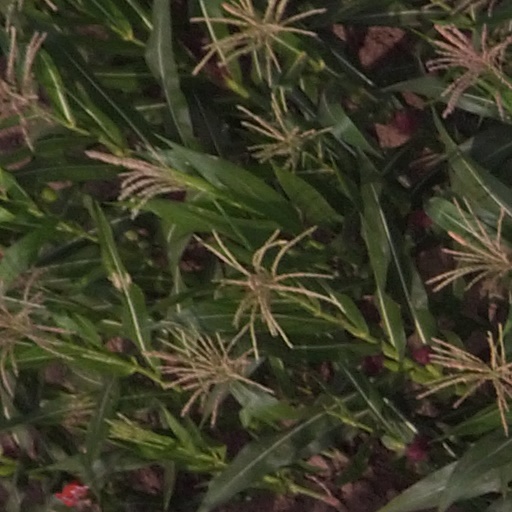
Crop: maize; corn